Peep Hill, South Australia

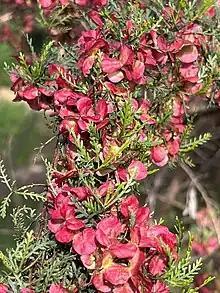
Peep Hill hop bush

Peep Hill Post Office opened on 1 July 1883 and closed on 1 November 1930. The town formerly had a railway siding on the Morgan line, the Deep Creek station.